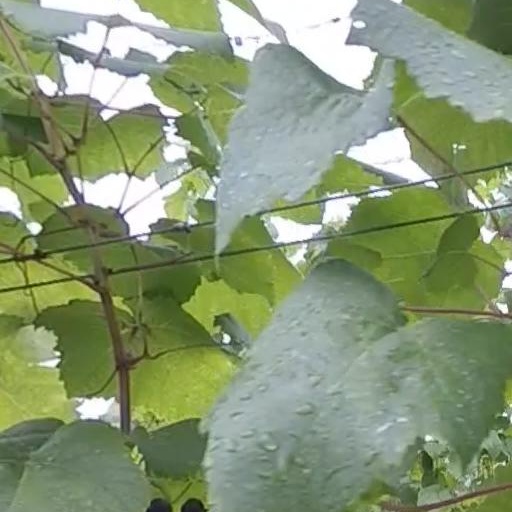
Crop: grape